Přeborov

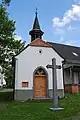
Chapel of the Visitation of the Virgin Mary

There are no protected cultural monuments in the municipality. In the centre of Přeborov is the Chapel of the Visitation of the Virgin Mary.